The Concrete Herald

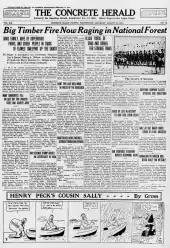
An August 1914 issue edited by Hans Bratlie

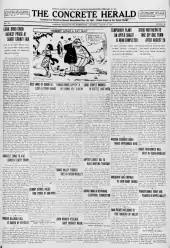
An August 1921 issue edited by G.L. Leonard

The newspaper was founded on November 23, 1901, by F.J. Wilcox, under the name "The Hamilton Herald", in Hamilton, Washington. Wilcox envisioned rapid industrial development of Skagit Valley, analogous to the development of the industrial region of Pittsburgh. As of 1902, the four-page newspaper was published every Saturday and proclaimed a Republican political affiliation. The industrialization of Skagit County fell below Wilcox's expectations, and in 1904 he sold the newspaper to an immigrant from Norway, Hans J. Bratlie, who also became its editor. Under Wilcox, the paper's yearly subscription price had remained $1.00, but in 1910, Bratlie raised it to $1.50.